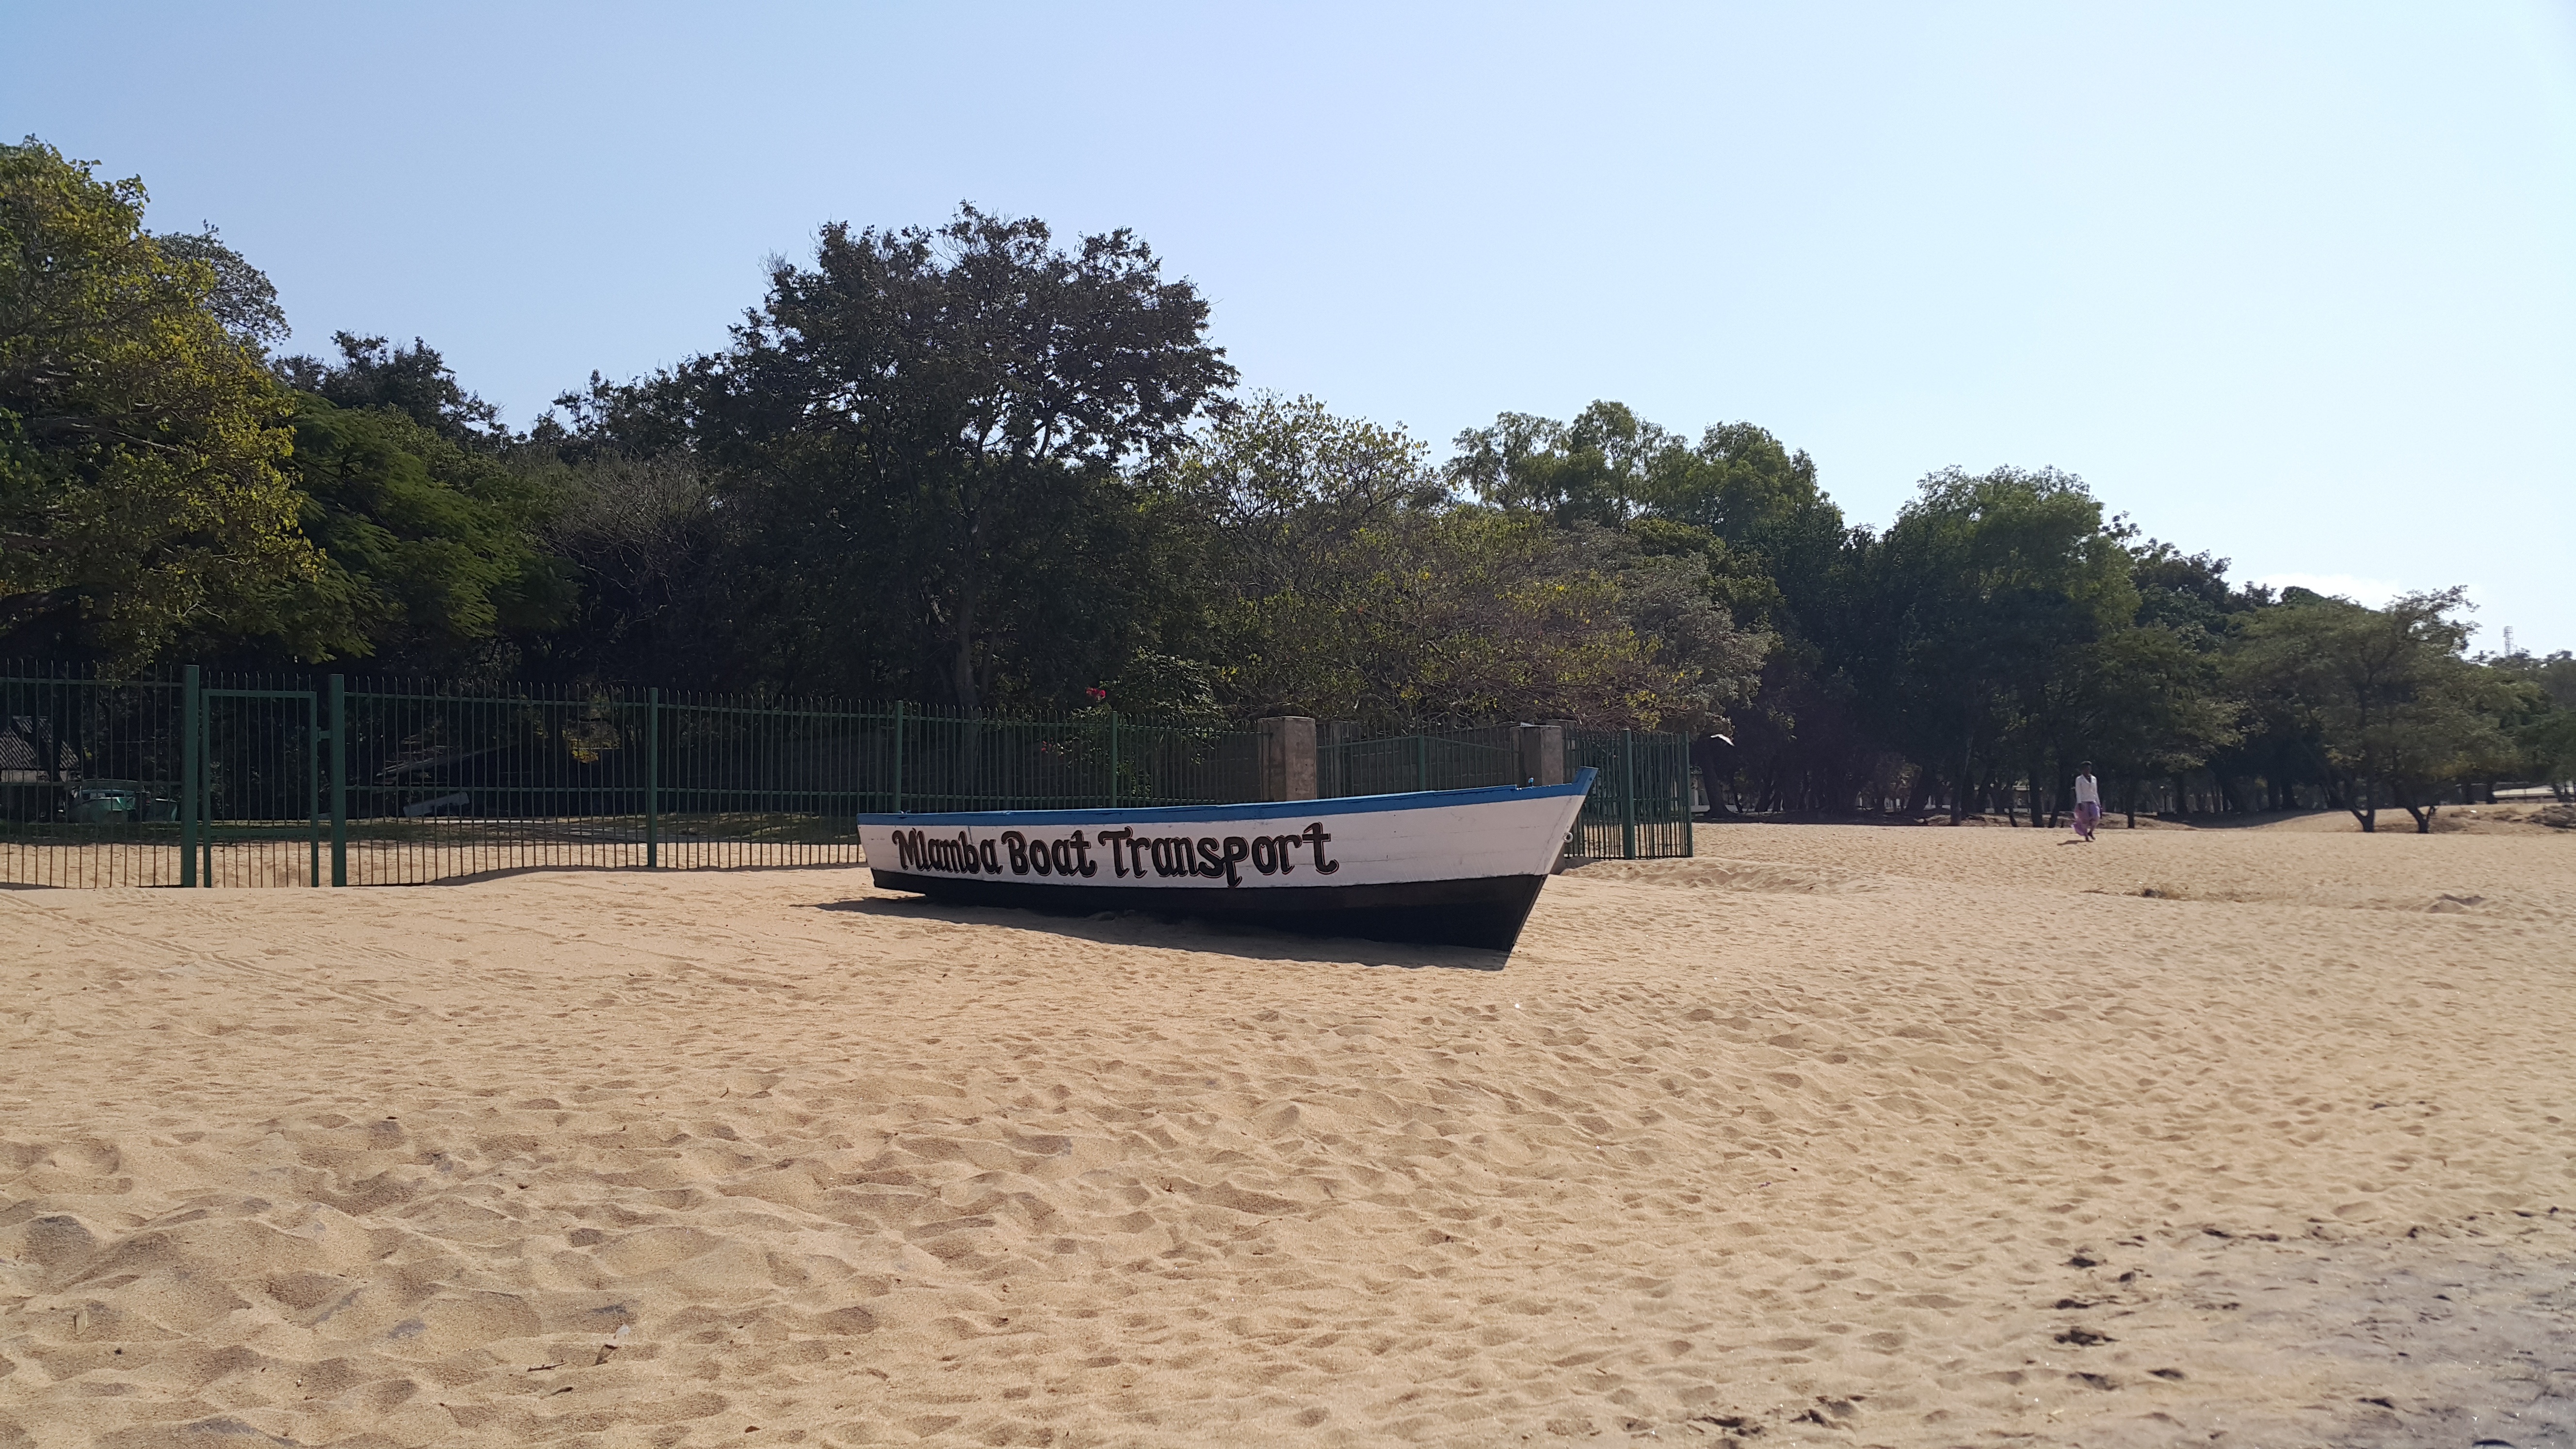
beach, sea, coast, sand, shore, body of water